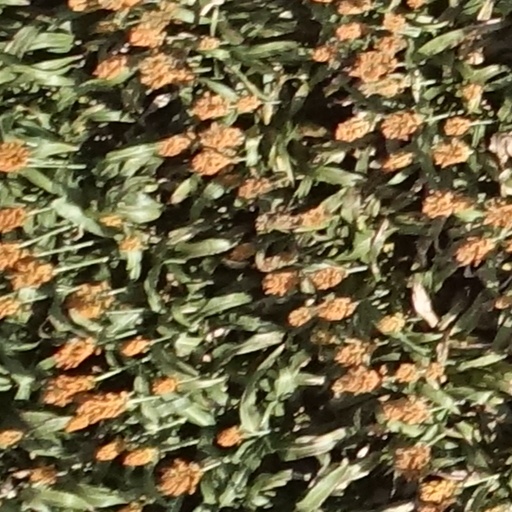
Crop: sorghum